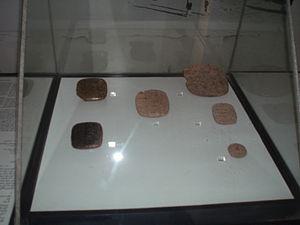
Le musée de Deir ez-Zor est un musée d'histoire et d'archéologie situé à Deir ez-Zor à l'extrême nord-est de la Syrie dans la région de la Djezireh.